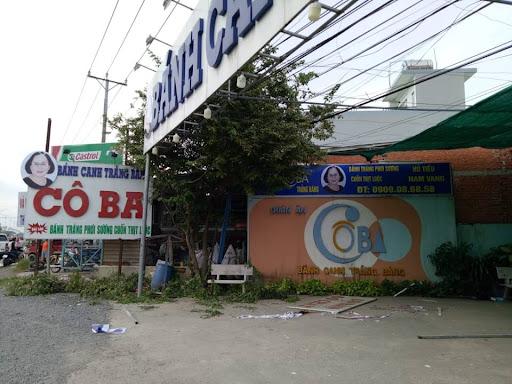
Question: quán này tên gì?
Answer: cô ba